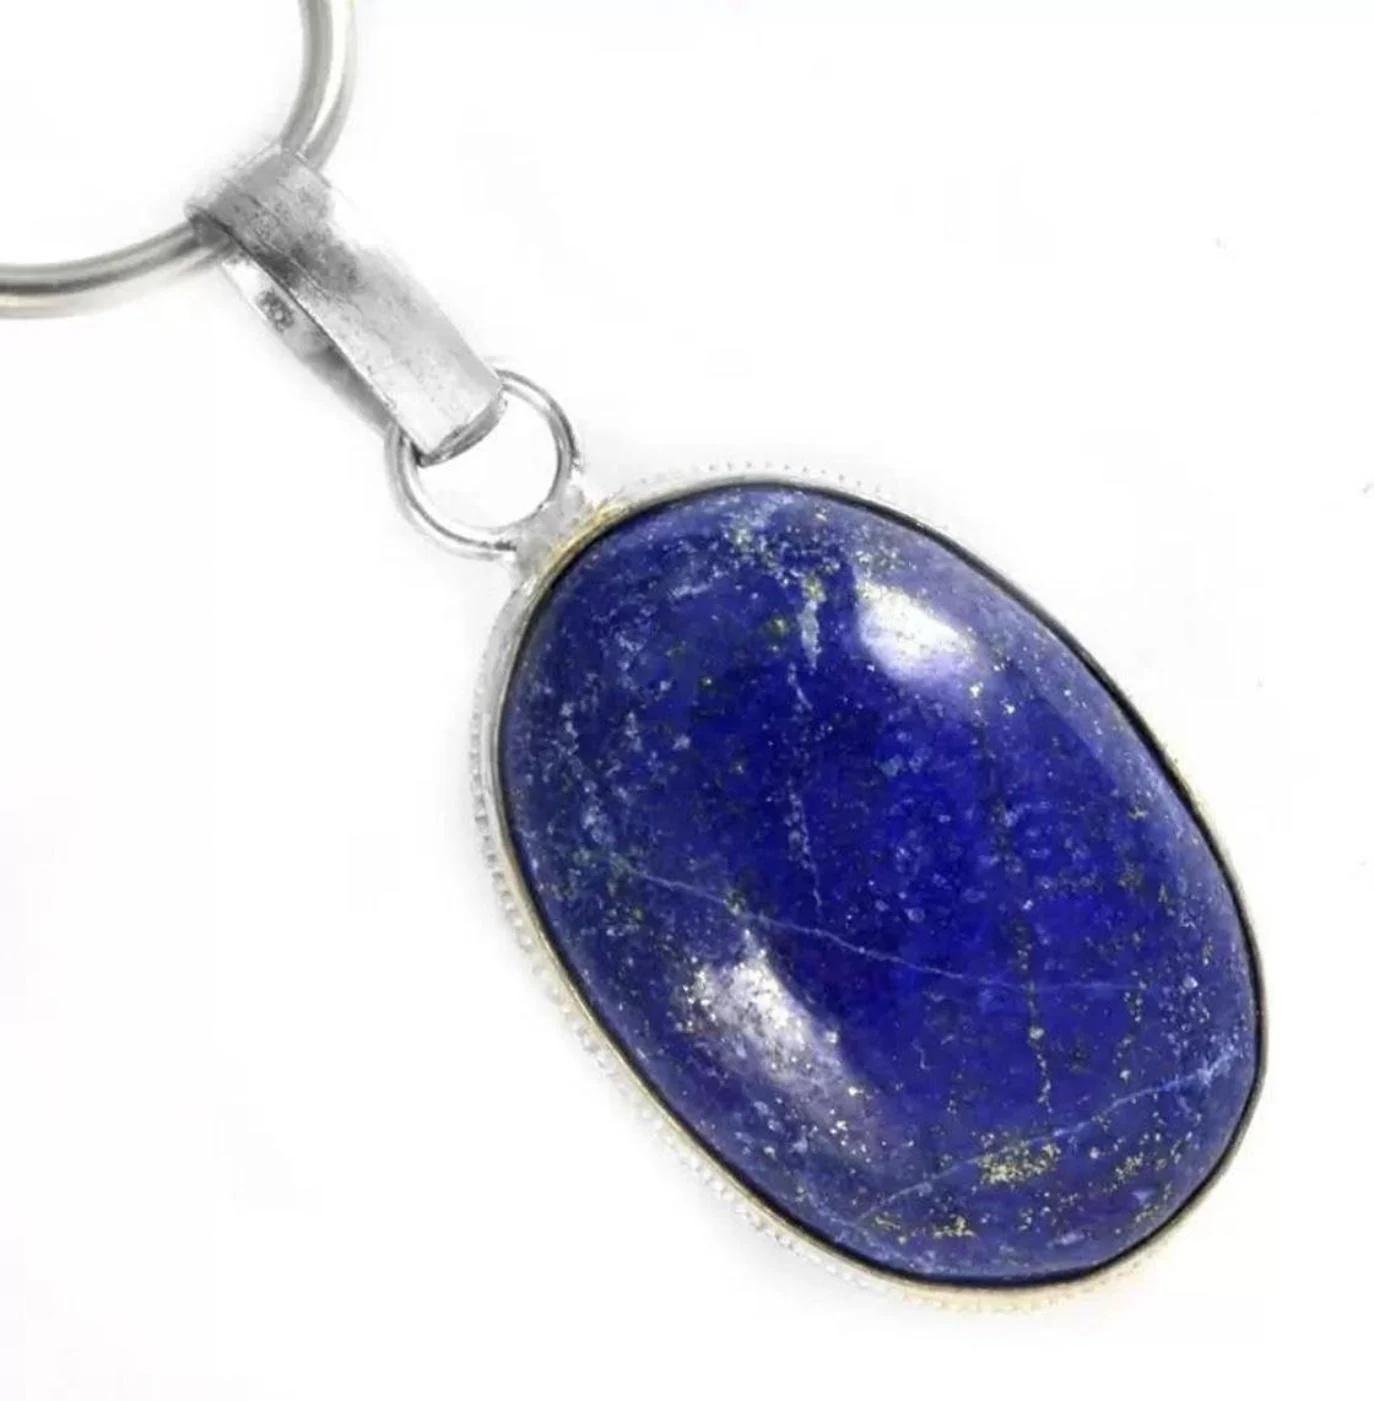
Chopra Gems Brass Natural Lapiz Lazuli Stone Pendant Blue (Unisex) (Lapiz_P29)
Type: Necklaces & Pendants
Brand: Chopra Gems & Jewellery
Price: Rs. 795
 Lapis lazulior or lajward is a semi precious gemstone is be used by astrologers to nullify the malefic effects of planet saturn, so can also be used as an substitute for blue sapphire or neelam. It is dark blue in color with traces of golden lines over it. It is said to overcome depression and laziness or dullness. Also is very significant to people prone to accidents. It is an opaque gemstone. The pictures shown are of the good quality and only significant representation. The quality we are offering here are more or less same, it varies from piece to piece as per sizes. Jewellery metal lajward lapis lazuli should be best if made in silver,brasscopper or penta-alloy. Wearing day saturday or otherwise it can be worn before any important work like to interviews, auditions, etc., And then can be removed after that for future requirements. .
Features: Type pendant,Color blue,Material brass
Included: Lapiz Lazuli Stone Pendant